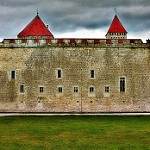
Label: buildings